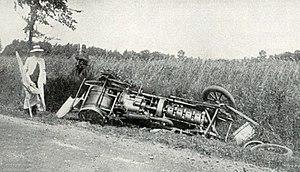
Grand Prix de l'ACF 1908, l'accident mortel d'Henri Cissac.
Henri Cissac, né le 15 juillet 1877 à Ivry-sur-Seine et mort le 7 juillet 1908 dans la commune de Sept-Meules, à l'âge de 30 ans, était un pilote français de vitesse moto devenu pilote automobile, ayant effectué l'ensemble de sa carrière avec le constructeur français Peugeot.